Bukavu

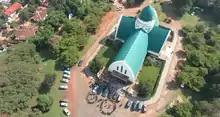
Our Lady of Peace Cathedral in 2017

Among the places of worship, they are predominantly Christian churches and temples: Roman Catholic Archdiocese of Bukavu (Catholic Church), Kimbanguist Church, Baptist Community of Congo (Baptist World Alliance), Baptist Community of the Congo River (Baptist World Alliance), Assemblies of God, Province of the Anglican Church of the Congo (Anglican Communion), Presbyterian Community in Congo (World Communion of Reformed Churches). The city also counts a few mosques.